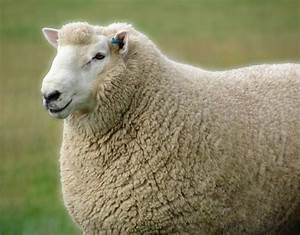
Label: pecora